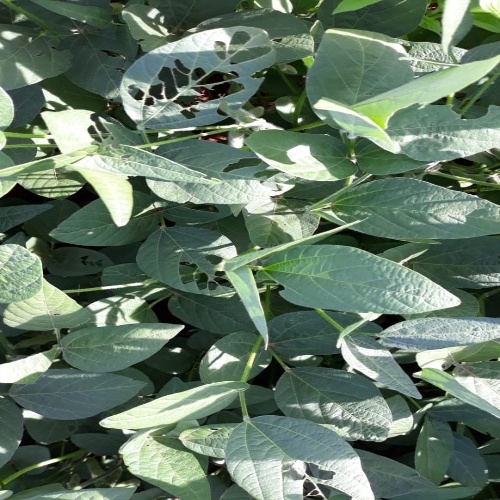
Label: Caterpillar